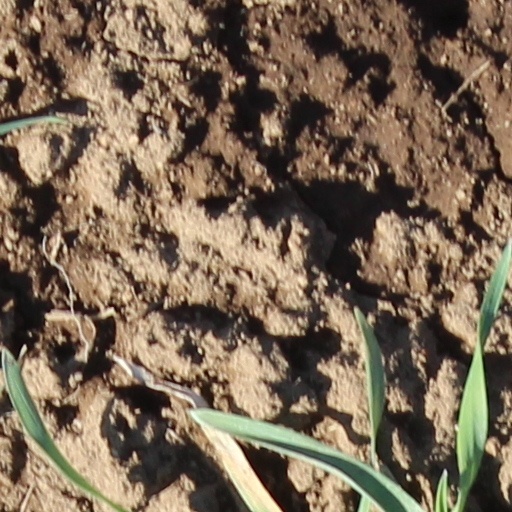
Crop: wheat